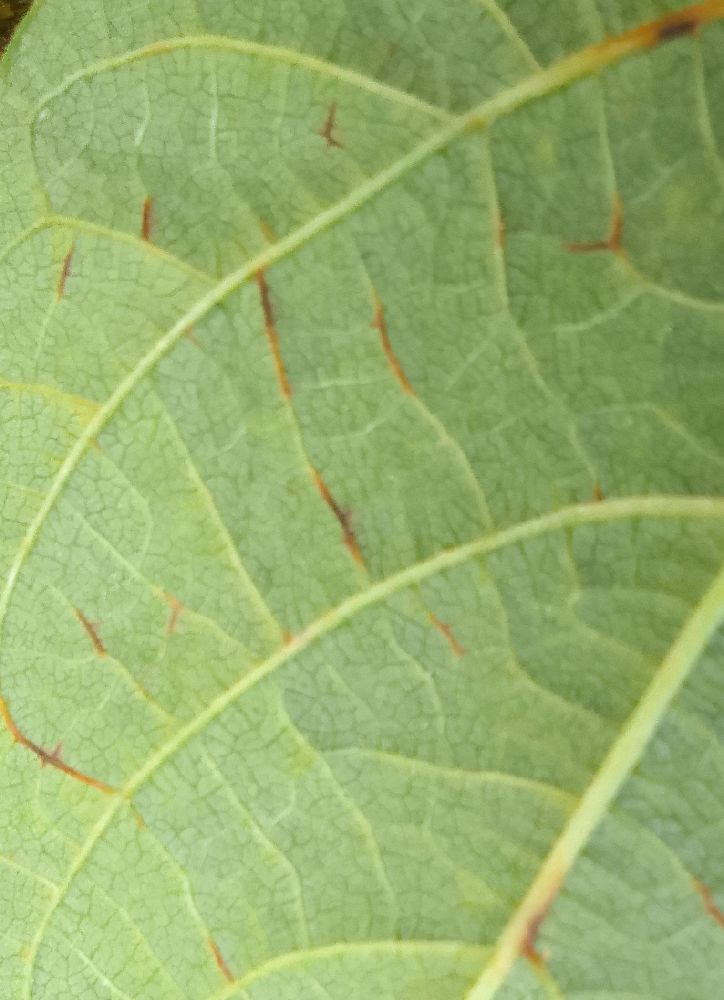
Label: anthracnose